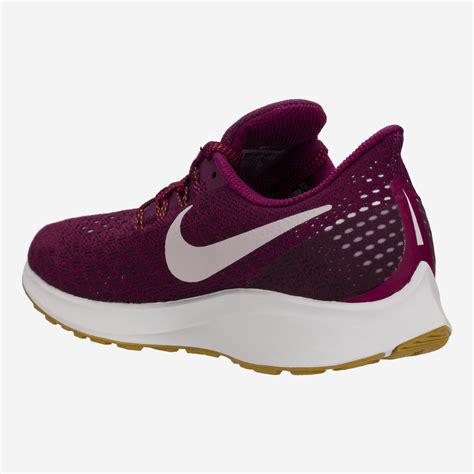
Brand: Nike
Model: Air Zoom Pegasus 35